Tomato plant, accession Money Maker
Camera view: horizontal (90 deg, fisheye); turntable rotation: 210 degrees
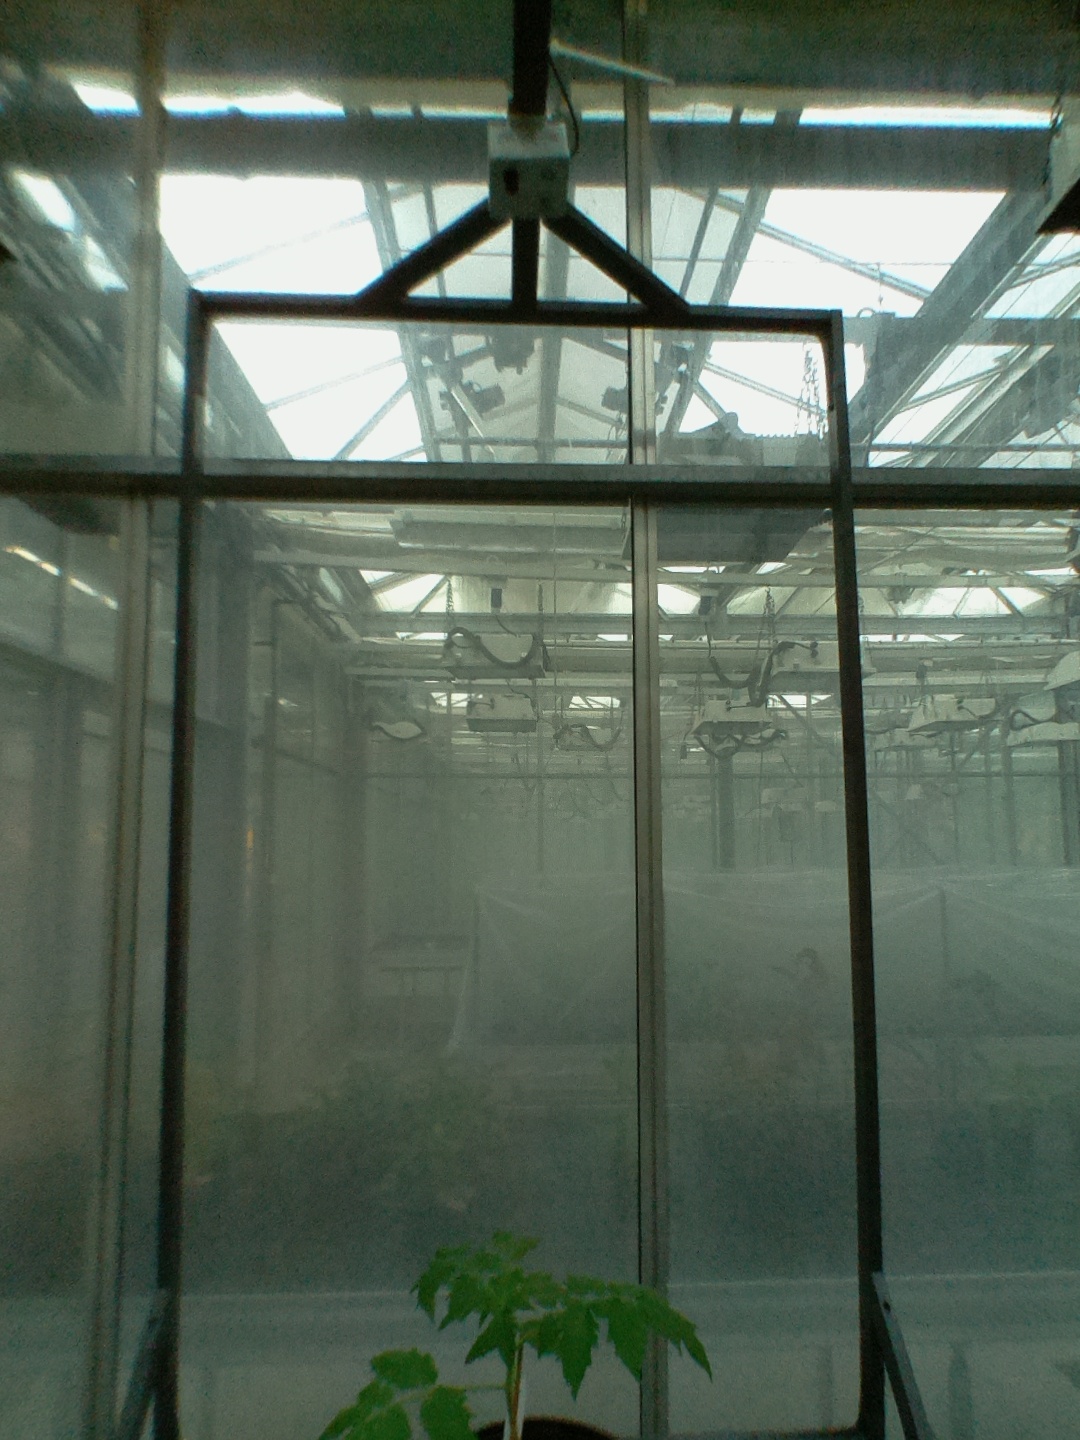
BBCH growth stage 13: 6 of true leaves visible